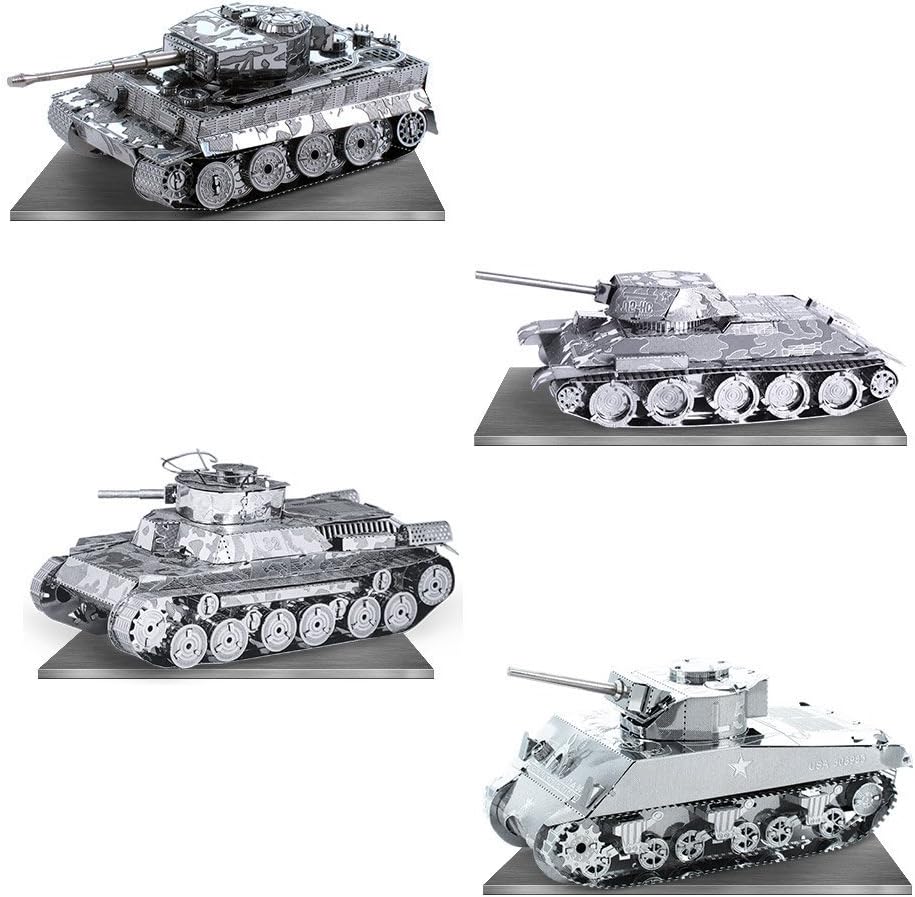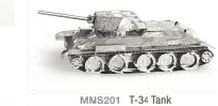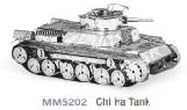
Metal Earth 3D Laser Cut Model - 4 Tank Set
Category: Toys & Games
3D laser cut models! These amazingly detailed DIY models start as 4" square steel sheets and finish as amazing 3D models. Use the easy to follow instructions to pop out the pieces, bend the tabs, and connect them at the attachment points.
Features: For ages 14+ | Silver Edition - 2 sheets each | 4 Tanks in Set: Chi Ha, Sherman, Tiger I, T-34